Clan Fraser

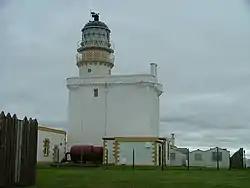
Kinnaird Head Lighthouse, formerly Kinnaird Castle, formerly Fraserburgh Castle.

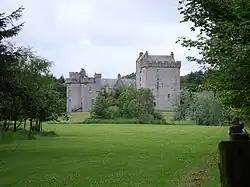
Cairnbulg Castle, formerly Philorth Castle.

In 1592, Sir Alexander Fraser of Philorth received charters from James VI of Scotland for the fishing village of Faithlie which later became the town of Fraserburgh. Sir Alexander Fraser was also authorized to found a university in the town but this scheme was short-lived due to the religious troubles of the time.